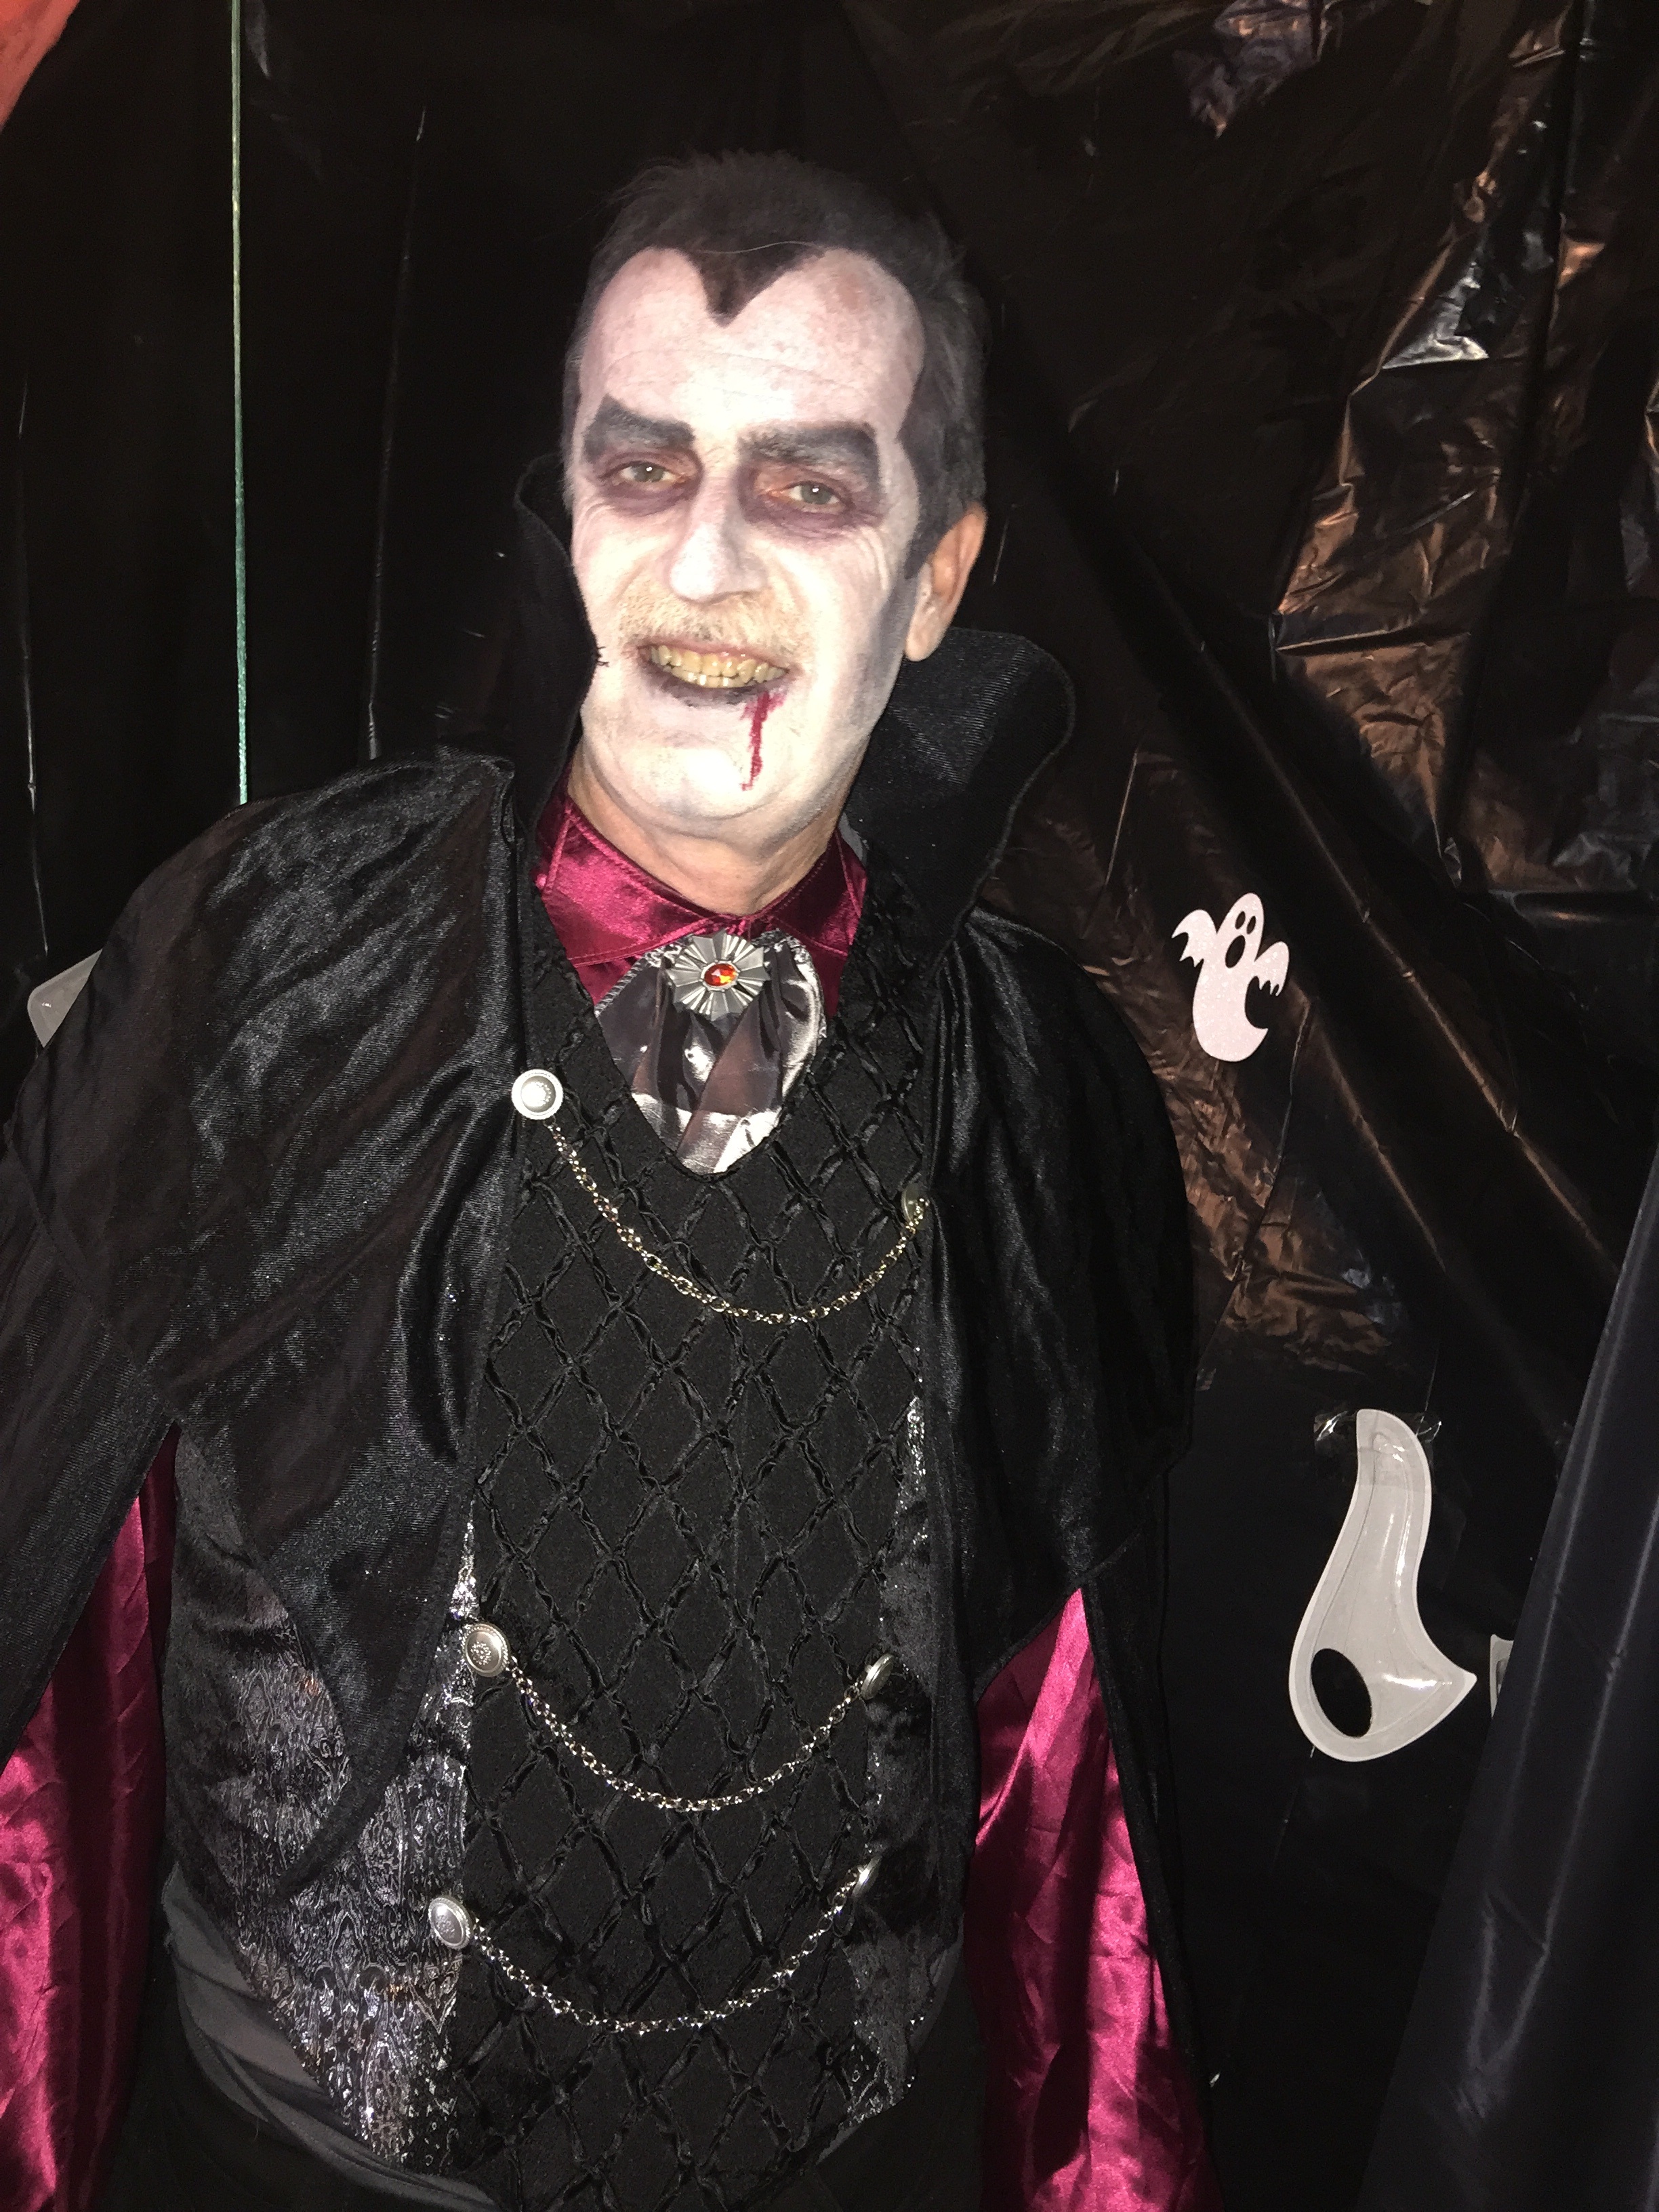
spooky, halloween, fashion, clothing, black, scary, monster, vampire, character, costume, halloween costume, goth subculture